Tripolitania (Roman province)

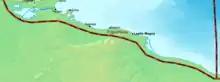
Tripolitania within the Diocese of Africa, c.400 AD

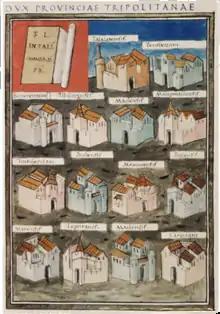
Notitia Dignitatum - Dux provinciae Tripolitanae

Tripolitania was a province of the Roman Empire. Between the 2nd century BC and the 3rd century AD it had been known as Syrtica; in the 3rd century it was renamed Tripolitania meaning "region of the three cities", referring to Oea (modern Tripoli of Libya), Sabratha and Leptis Magna.